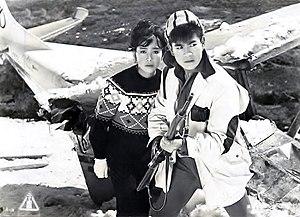
Kinji Fukasaku, né le 3 juillet 1930 et mort le 12 janvier 2003, est un acteur, scénariste et réalisateur japonais.